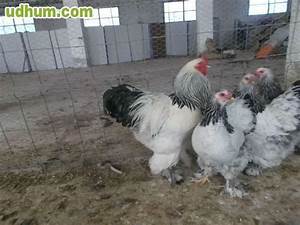
Label: gallina